1911 Argentine Primera División final

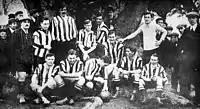
A team of Alumni of 1911

Alumni did not start the 1911 season as they used to do, suffering some defeats to C.A. Estudiantes (12) and Belgrano A.C. (0–2). Although Alumni thrahsed Quilmes (7–0) in the next fixture, the team suffered other defeats at the hands of Porteño (0–2) and Racing Club (considered by many historians its successor) (1–3), which had promoted to Primera División the previous year.